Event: Nepal Earthquake
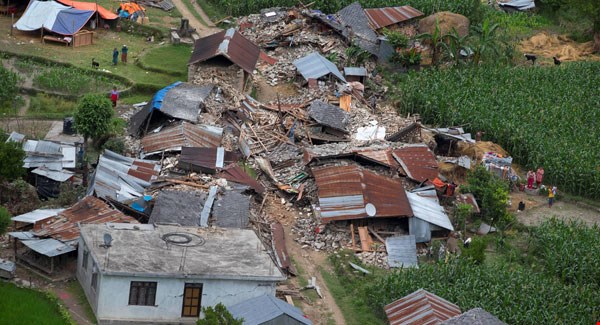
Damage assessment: damage